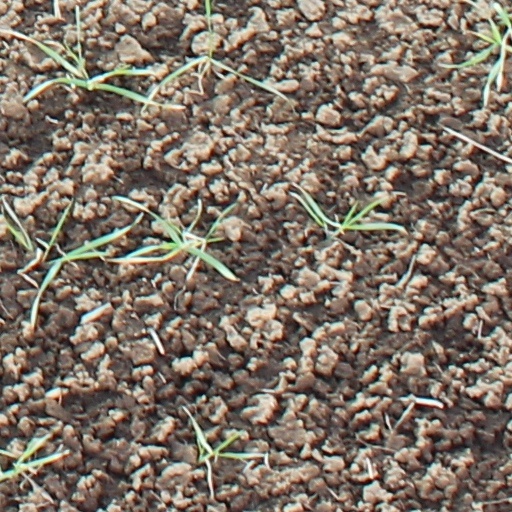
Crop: wheat